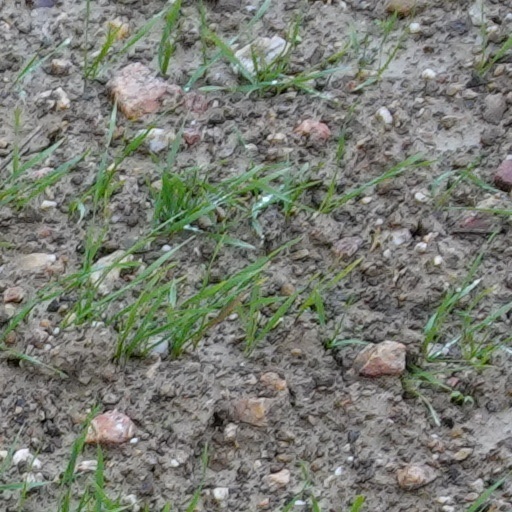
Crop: wheat